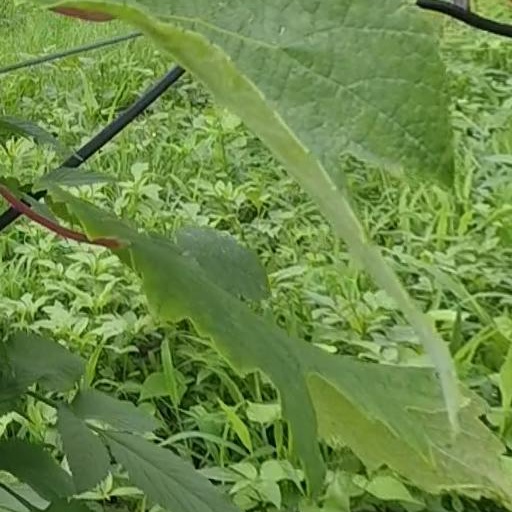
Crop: grape